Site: brandenburg
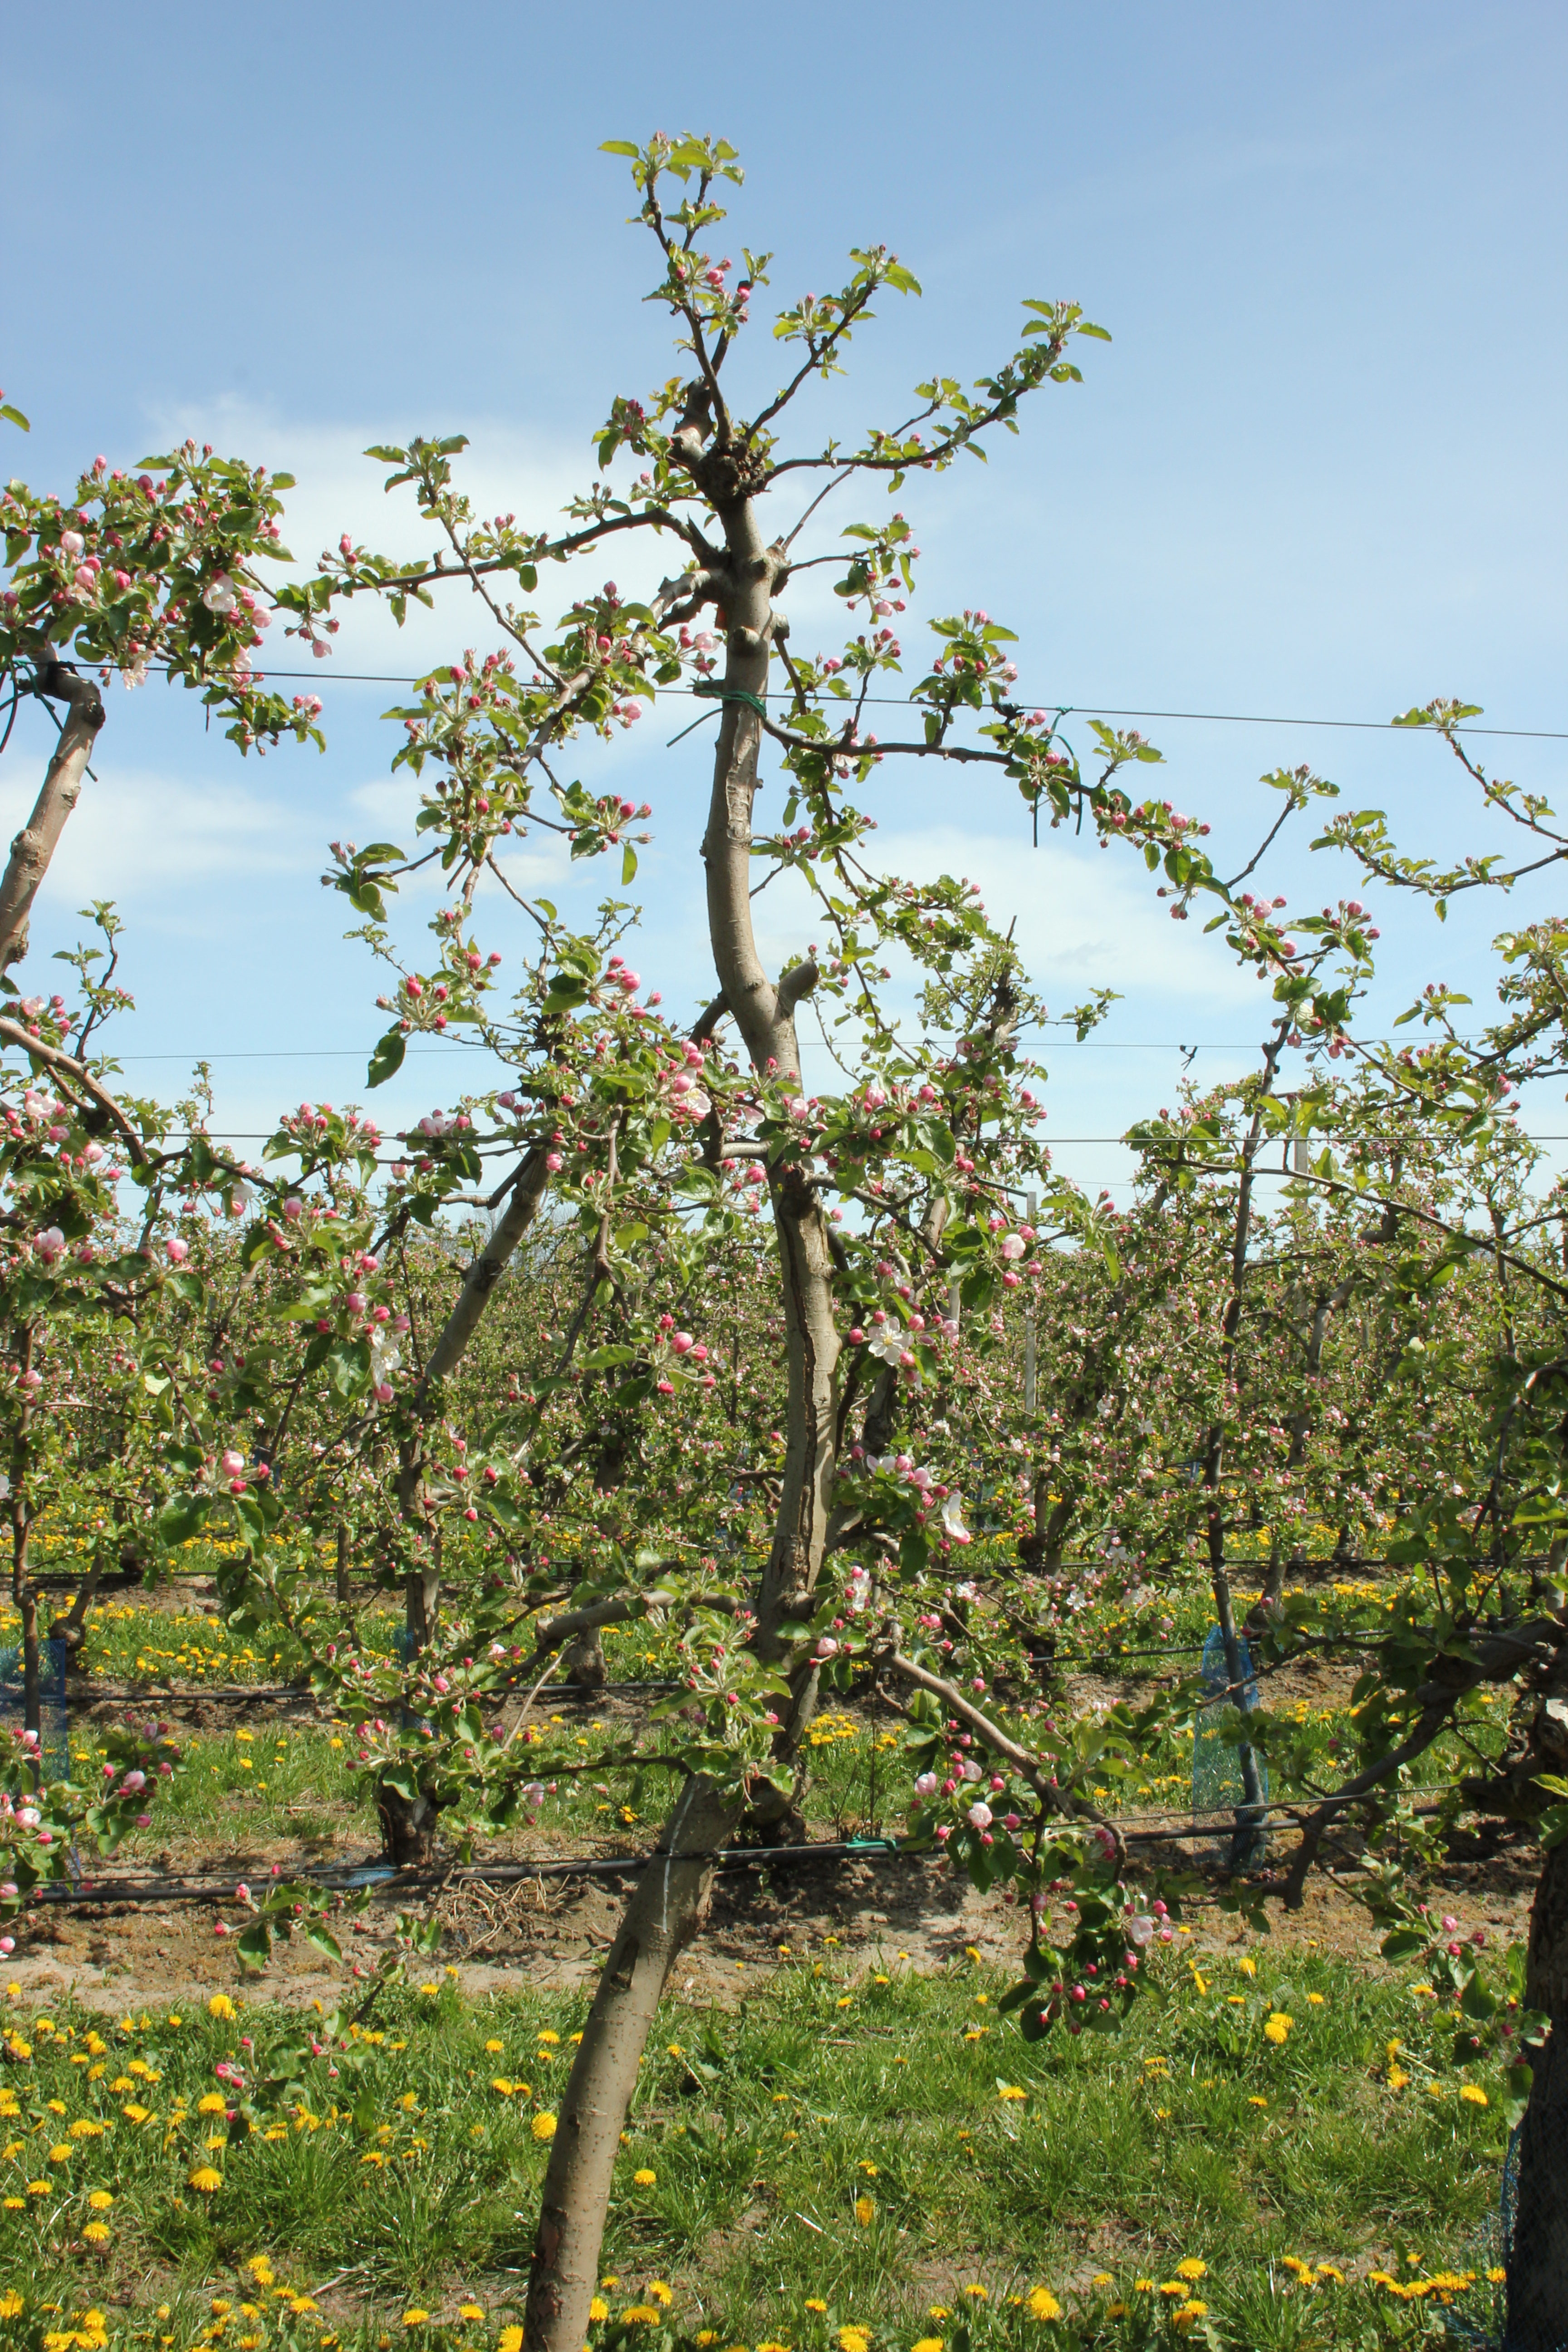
Growth stage (BBCH 57): Inflorescence emergence